MIM-3 Nike Ajax

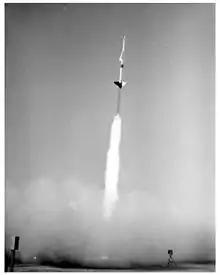
Test launch of the production model Nike Ajax missile with the new booster

The first test firing of a static round was carried out at the White Sands Proving Ground on 17 September 1946 and then returned to Douglas in California for study. The next week an unguided example was launched, and similar tests followed until 28 January 1947, ending the first test series. During one test a missile reached an altitude of 140,000 feet. A second test series followed in September and October 1947, including several improvements in the design in order to address problems with the booster. A further series in 1948, originally planned for 1946, continued to demonstrate problems.